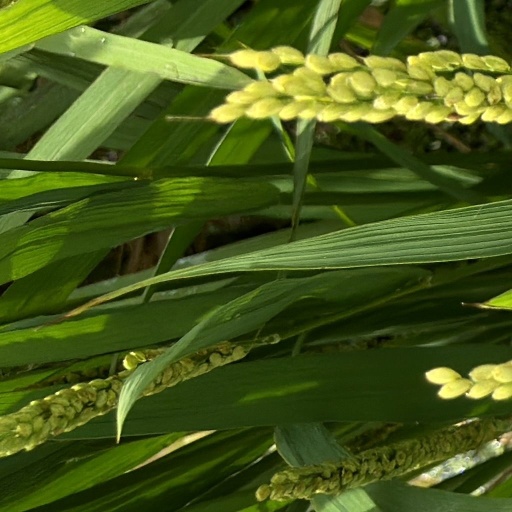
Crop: rice